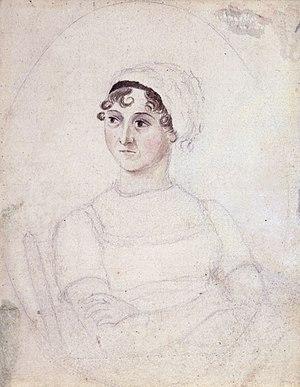
A Memoir of Jane Austen est une biographie de la romancière Jane Austen par son neveu, James Edward Austen-Leigh, datée de 1870, mais publiée en réalité le 16 décembre 1869. Une seconde édition est publiée en 1871, qui inclut des écrits de Jane Austen encore non publiés jusque-là.